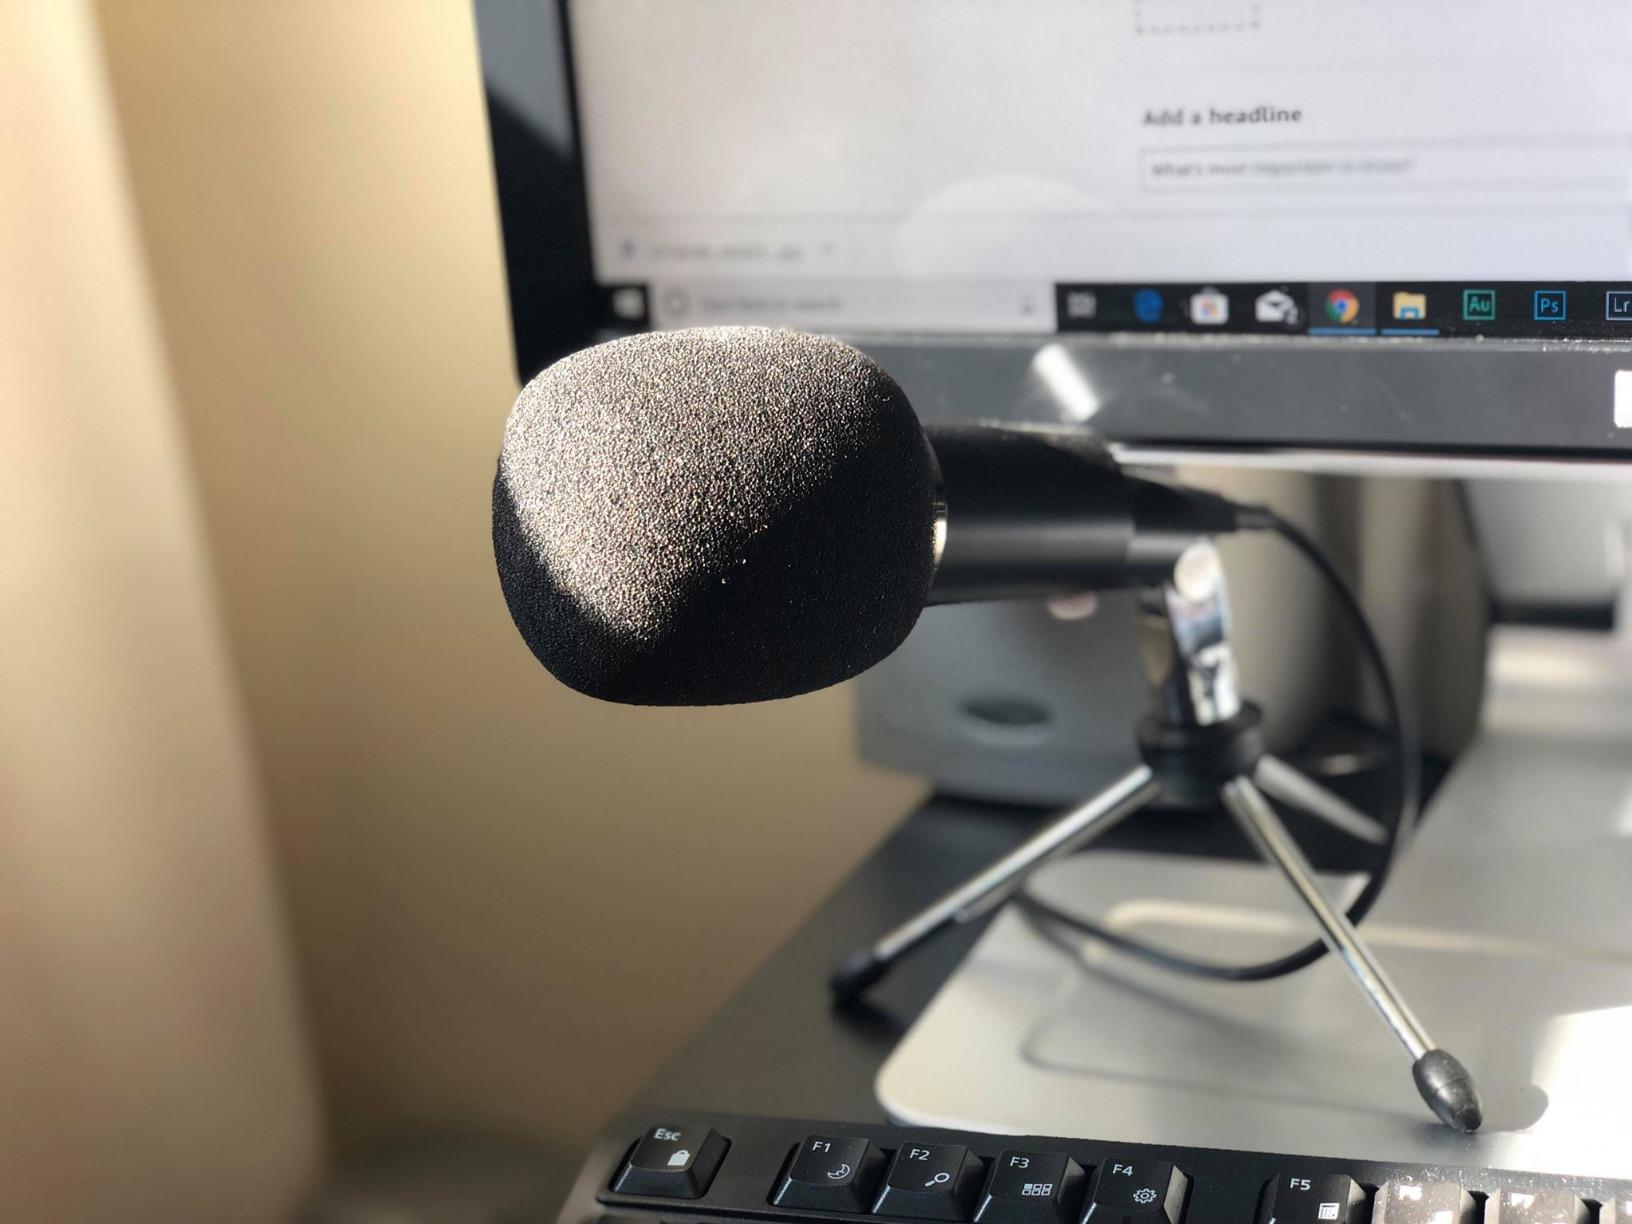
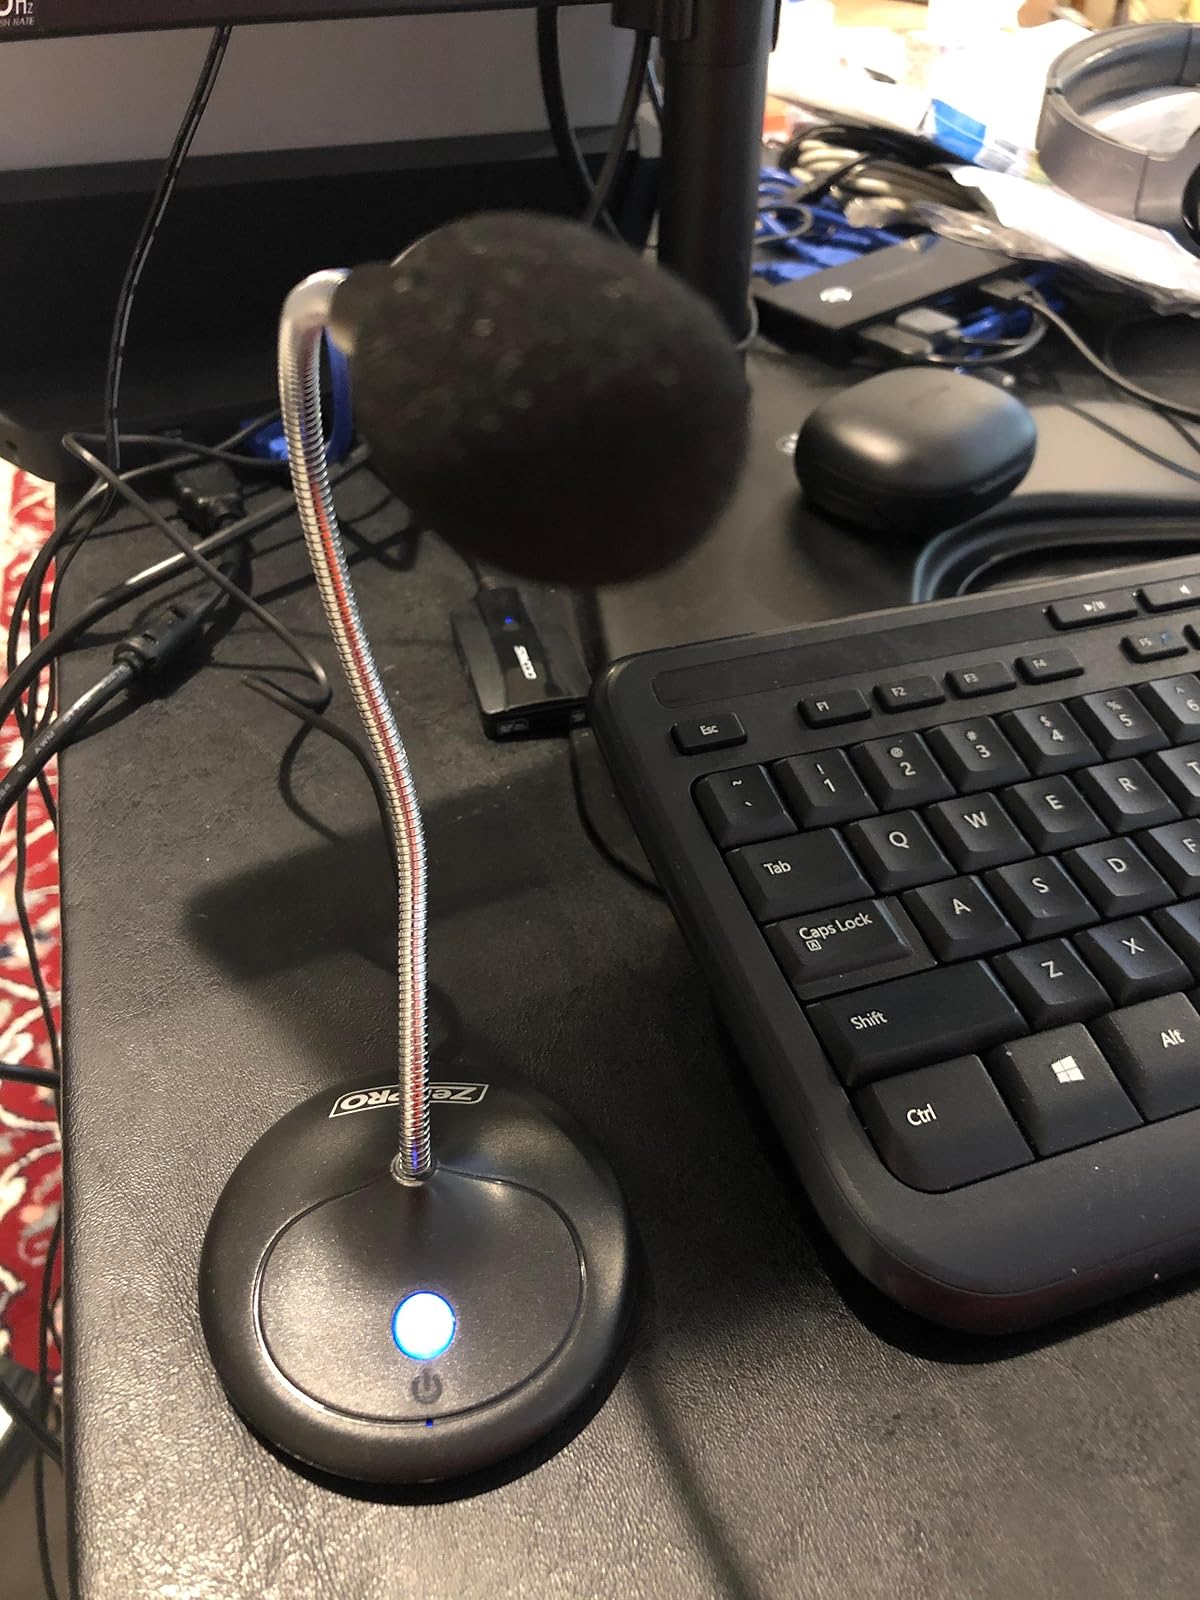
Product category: microphone
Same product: no